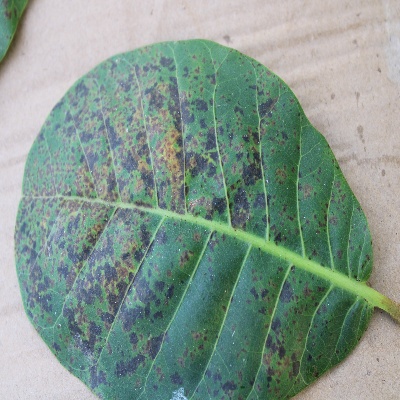
Crop: Cashew
Condition: anthracnose